Farouk El-Baz

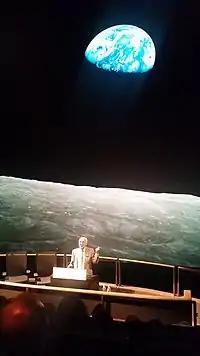
El-Baz giving a lecture on his role in the Apollo program at the National Air and Space Museum in 2019, with the "Earthrise" photo from Apollo 8 in the background.

After the Apollo Program ended in 1972, El-Baz joined the Smithsonian Institution in Washington DC to establish and direct the Center for Earth and Planetary Studies at the National Air and Space Museum. At the same time, he was elected as a member of the Lunar Nomenclature Task Group of the International Astronomical Union. In this capacity, he continues to participate in naming features of the Moon as revealed by lunar photographic missions.